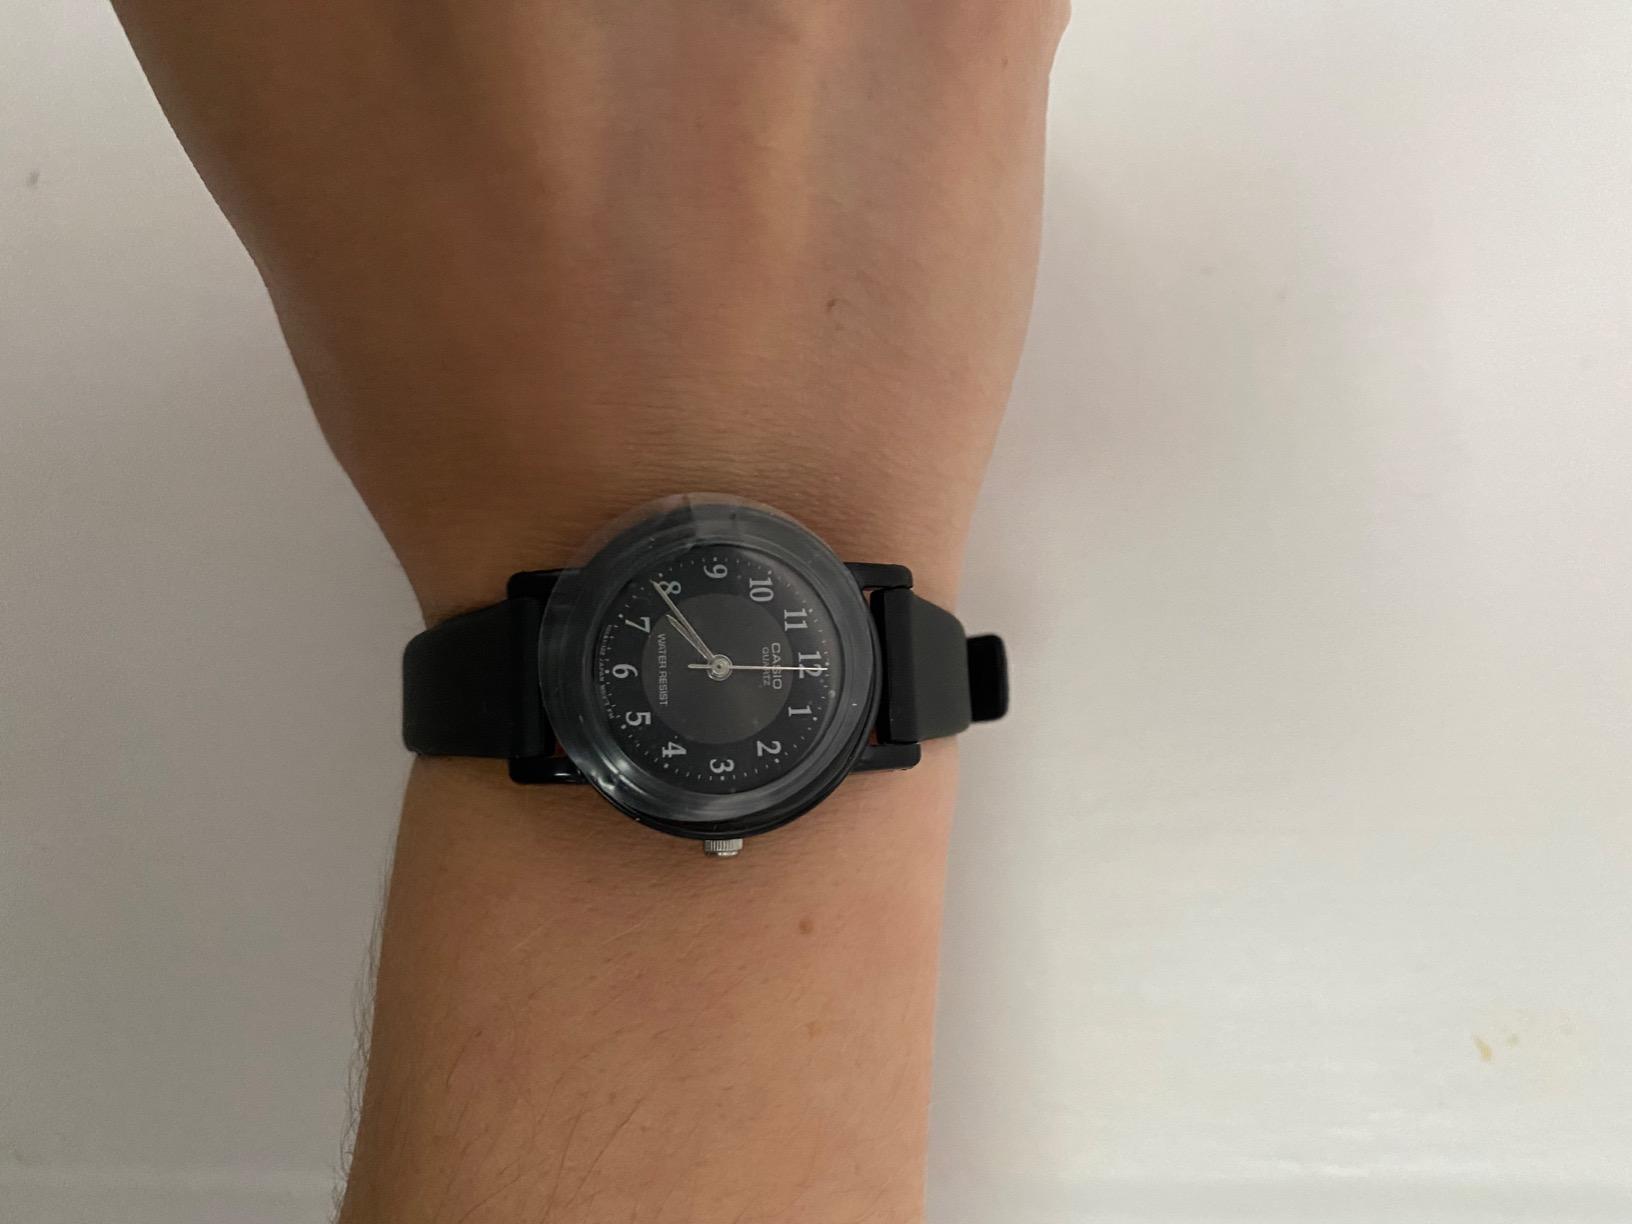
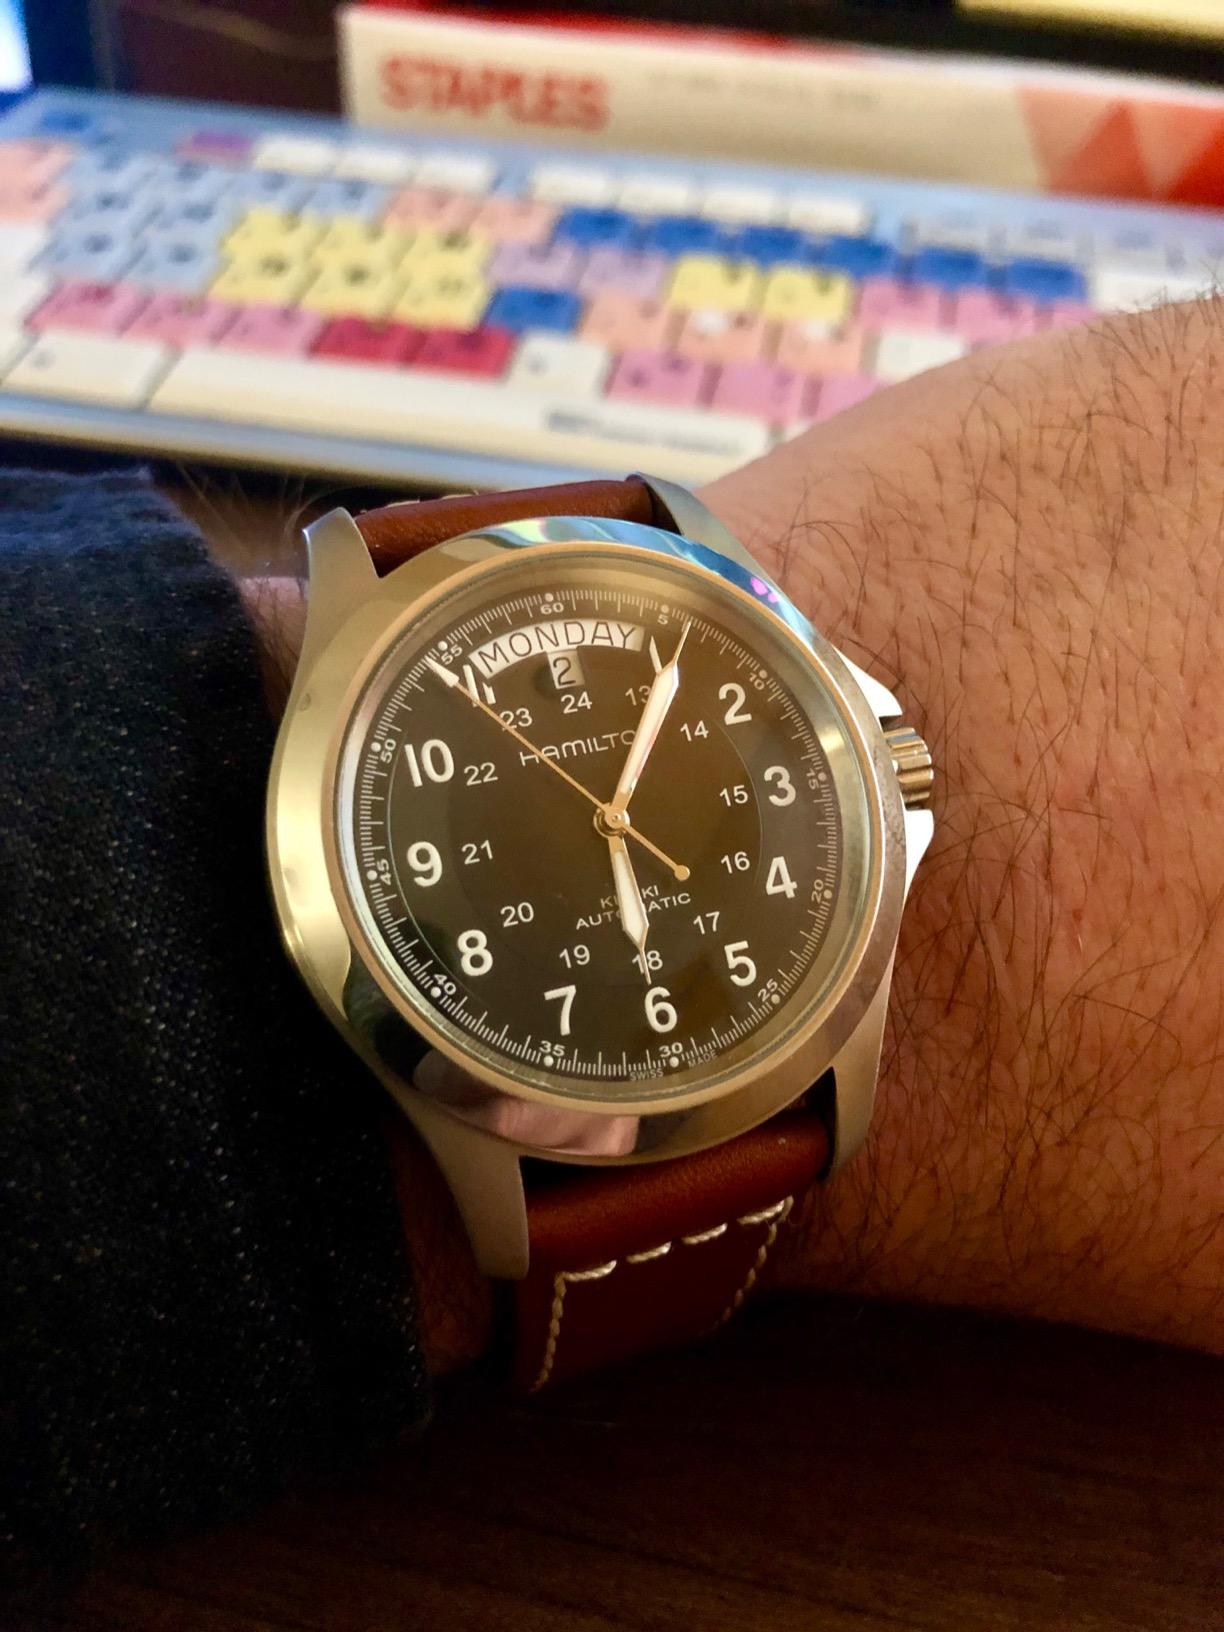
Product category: accessories_watch
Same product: no